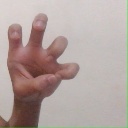
अक्षर: छ